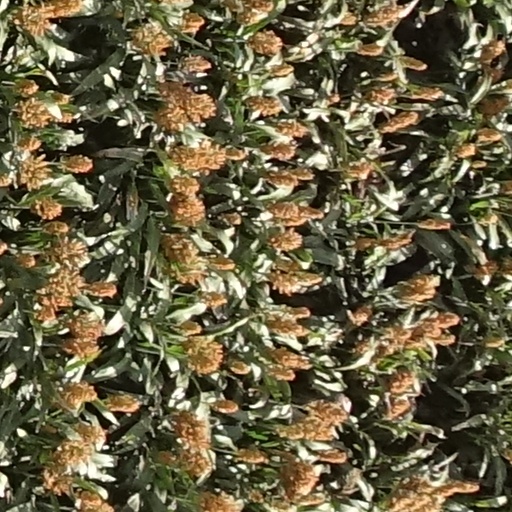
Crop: sorghum